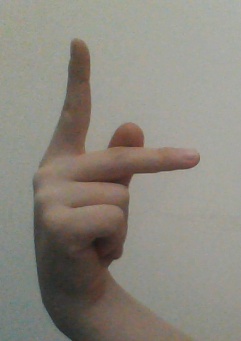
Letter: dha